List of birds of Seychelles

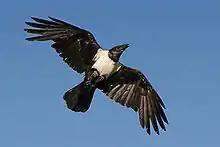
The pied crow is a resident of Aldabra

The family Corvidae includes crows, ravens, jays, choughs, magpies, treepies, nutcrackers and ground jays. Corvids are above average in size among the Passeriformes, and some of the larger species show high levels of intelligence. House crow was ship-assisted to Seychelles and began to breed in the 1970s; it was eradicated in 1994. Since then there have been no breeding records, but birds continue to arrive on occasion and eradication is ongoing.